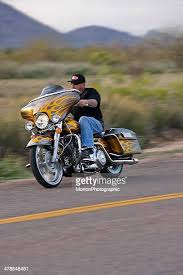
Vehicle type: Motorcycles